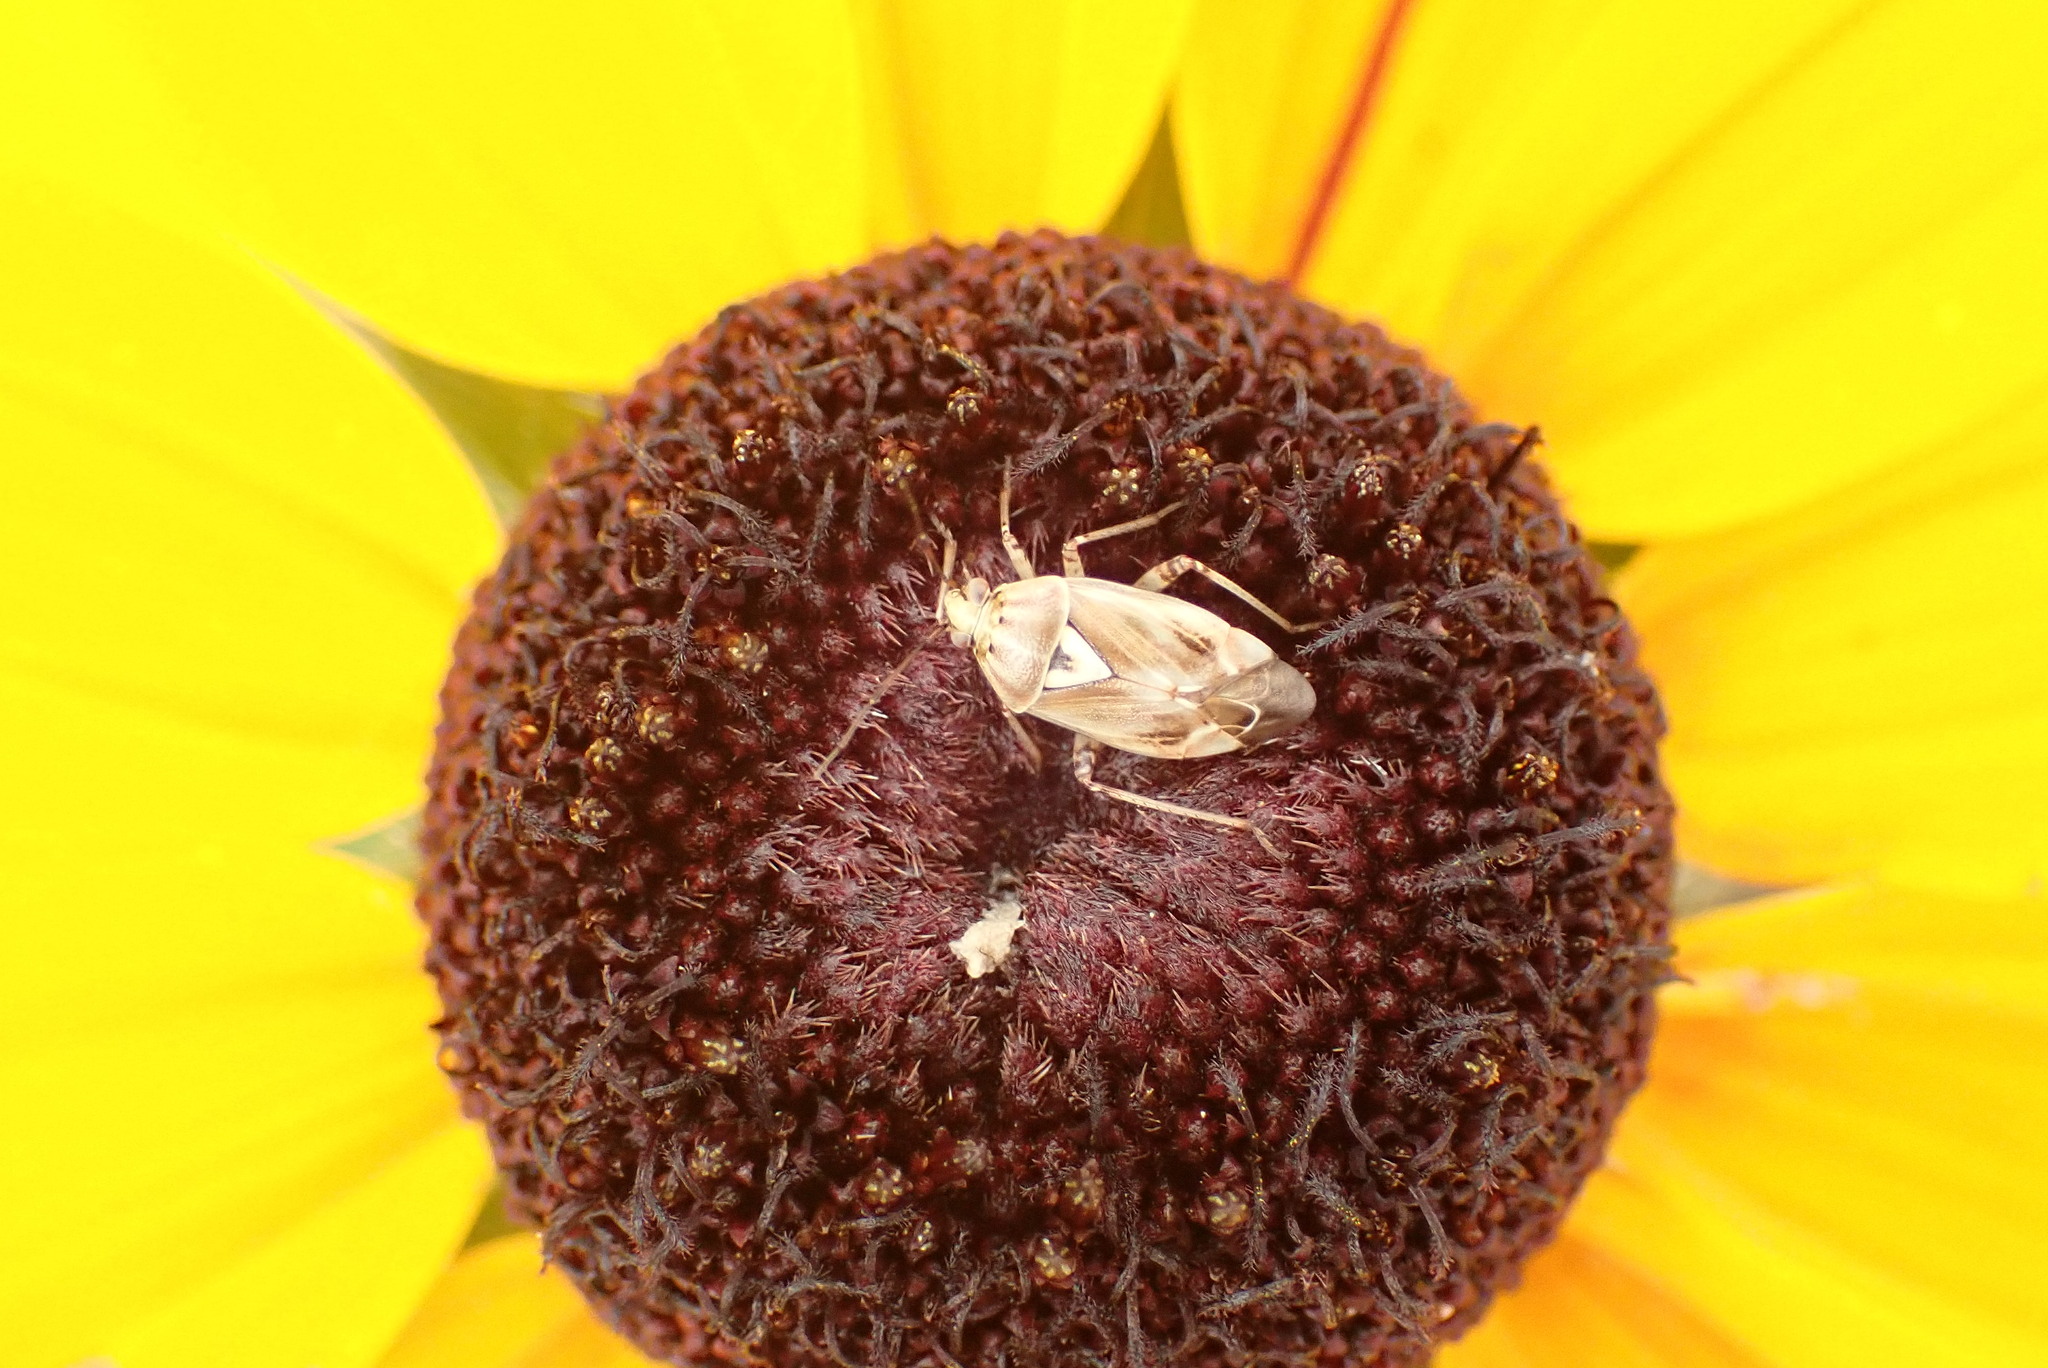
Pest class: lygus_bug